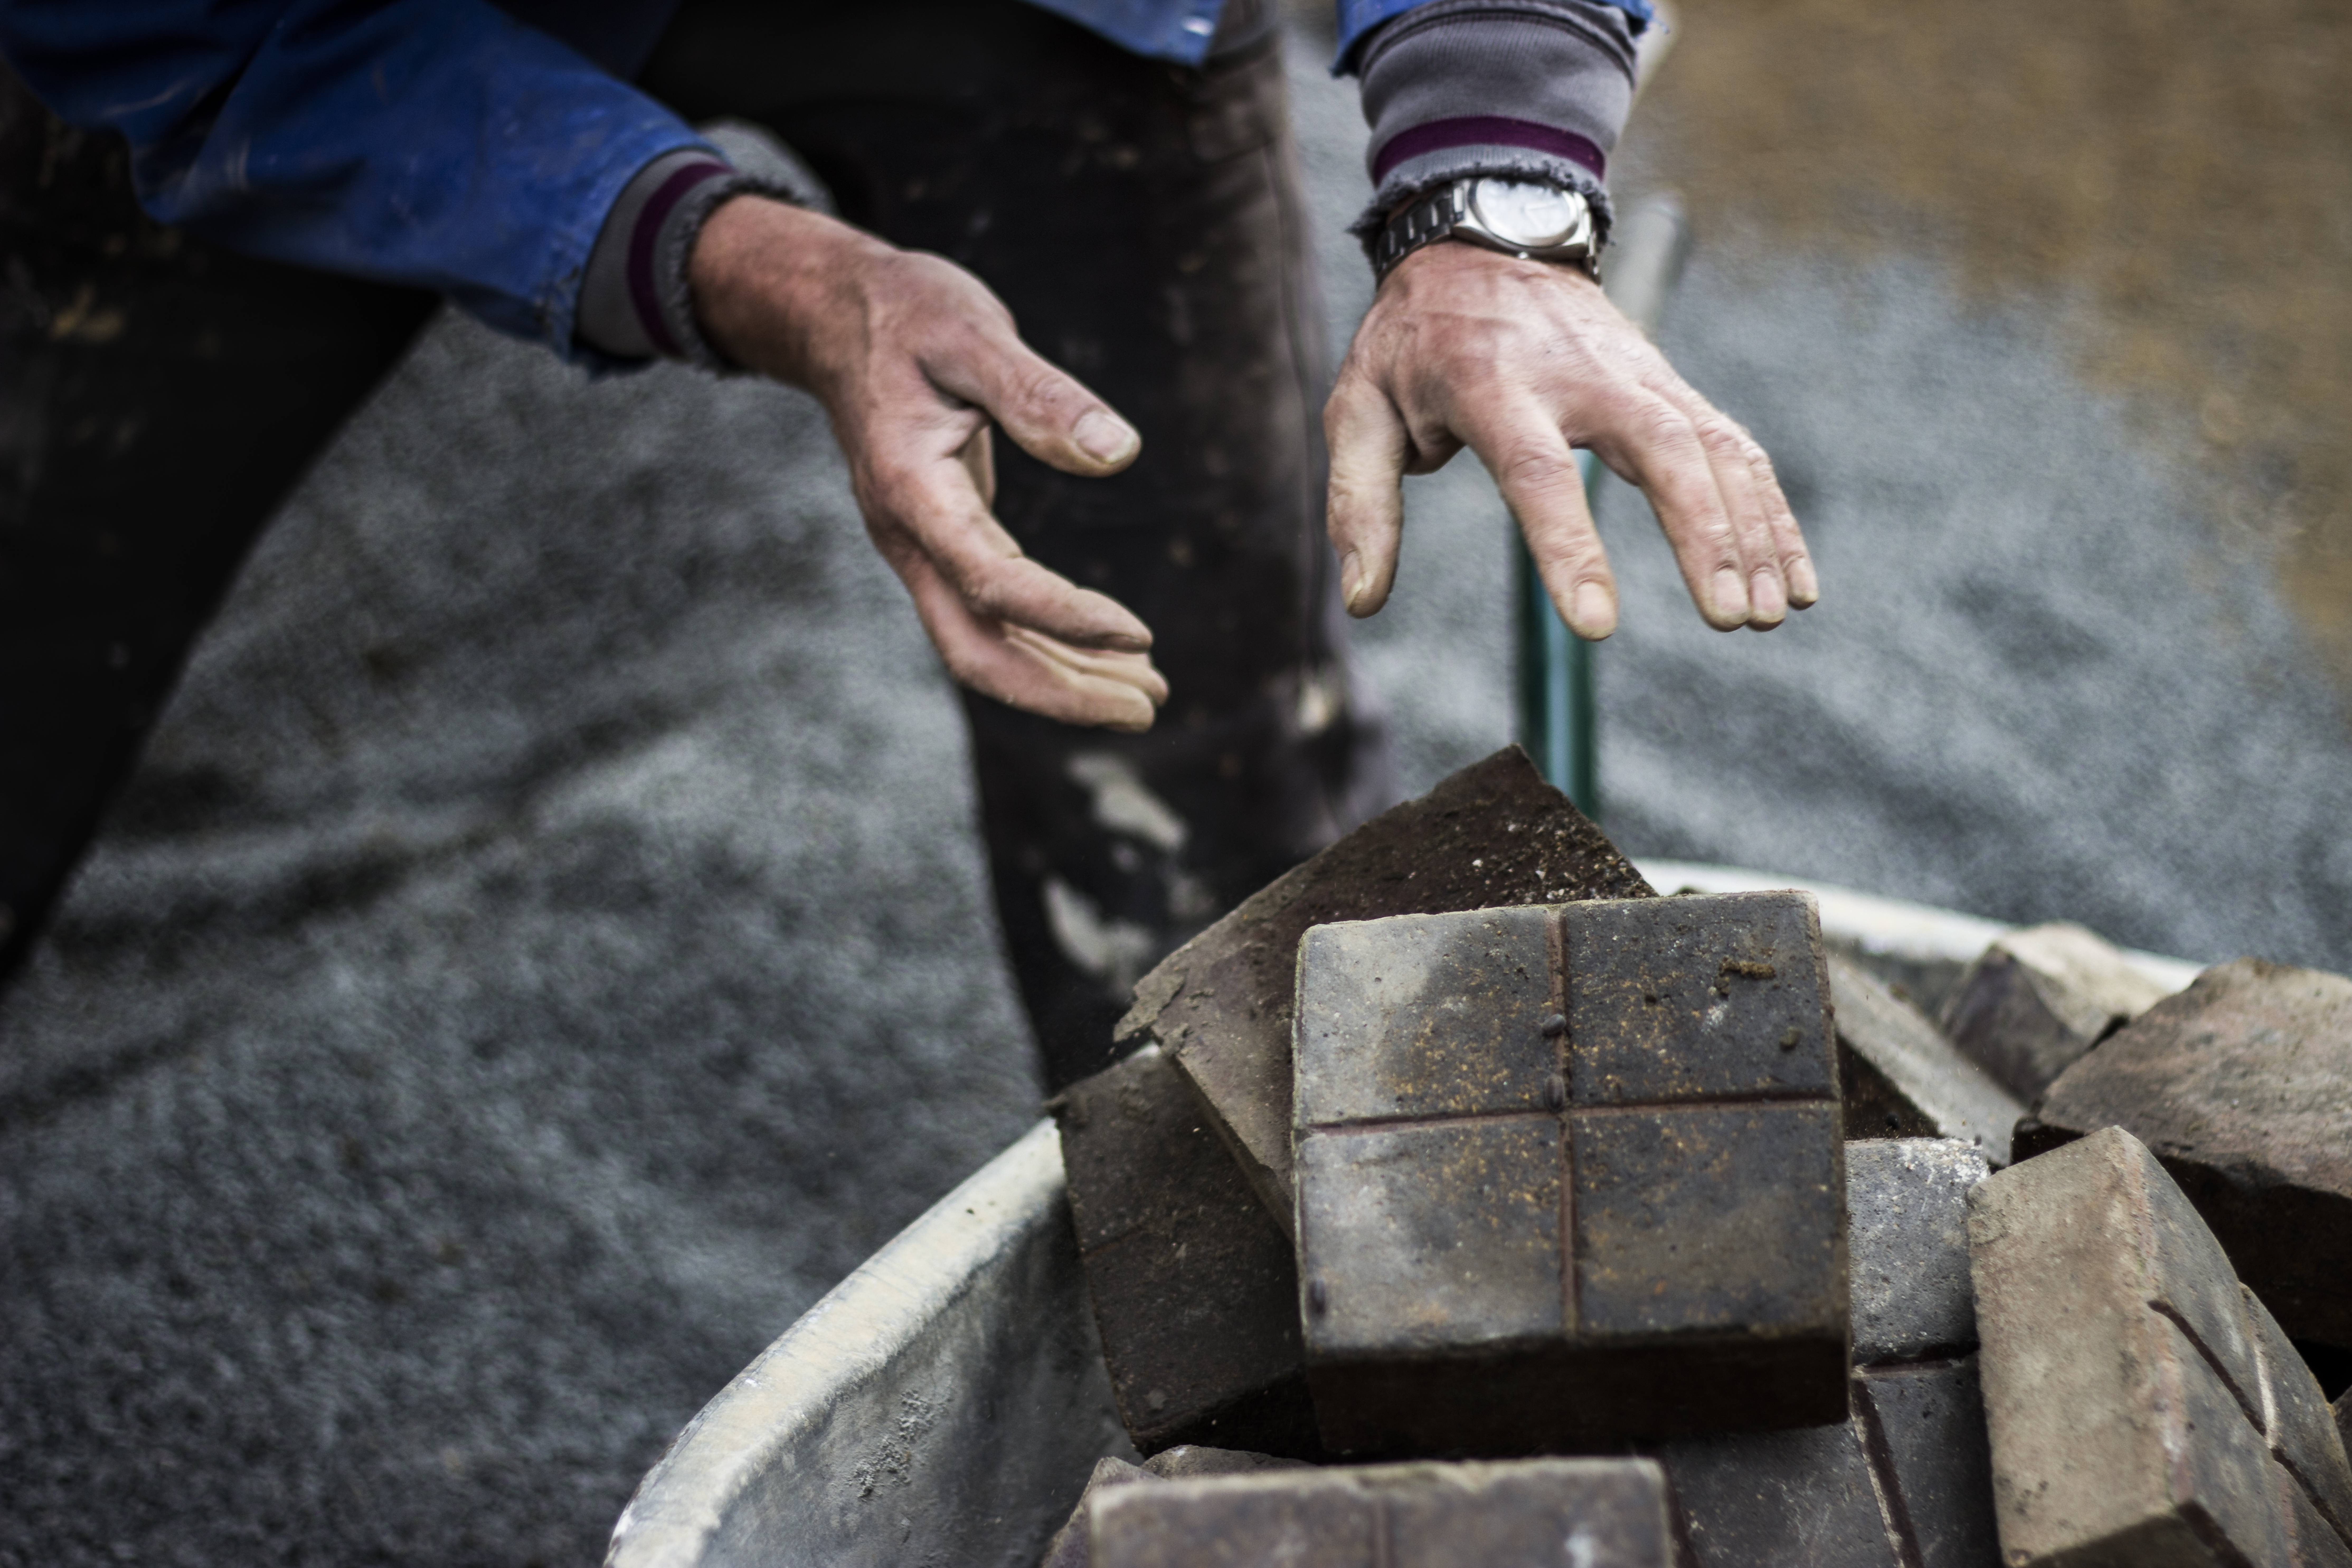
hand, rock, people, street, photography, canon, black, material, blackandwhite, art, surreal, faces, personen, portr t, sch rfentiefe